Hounslow Civic Centre

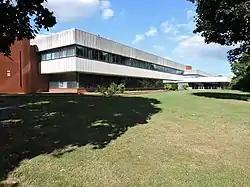
Hounslow Civic Centre

Hounslow Civic Centre was a municipal facility at Lampton in Hounslow, London. The building provided accommodation for many of the offices of Hounslow London Borough Council.